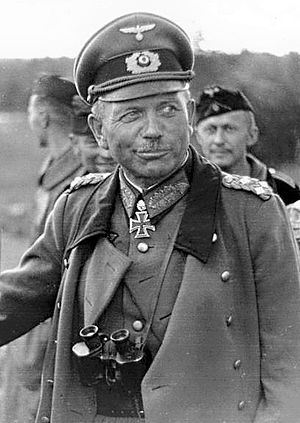
Heinz Guderian
Heinz Guderian i Rusland i juli 1941
Heinz Wilhelm Guderian var en tysk militærteoretiker og innovativ general under 2. verdenskrig. Tysklands pansrede enheder blev formeret efter og kæmpede som beskrevet i hans bog Achtung-Panzer!. Han var chef for panserkorps, panserarmeer, generalinspektør for pansertropperne og stabschef for hæren. Han blev forfremmet til generaloberst i juli 1940 og regnes blandt de førende generaler fra 2. verdenskrig.